San Jose State Spartans football

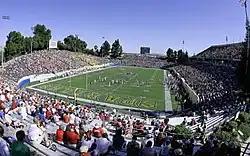
SJSU home football game at Spartan Stadium

Oregon State wide receivers coach Brent Brennan, who was a San Jose State assistant under Tomey and MacIntyre from 2005 to 2010, took over as head coach in 2017.